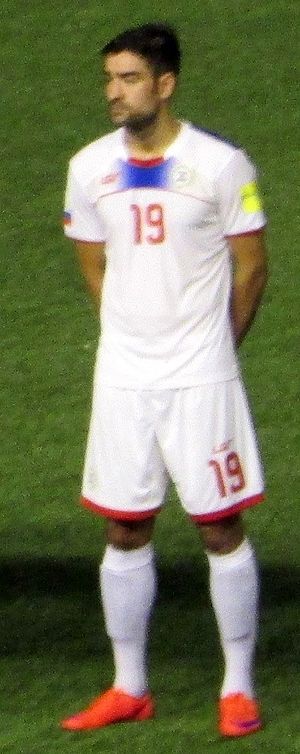
Jerry Lucena
Jerry Ruben Lucena er en dansk-filippinsk tidligere professionel fodboldspiller. Han var midtbanespiller og spillede størstedelen af sin karriere i Esbjerg forenede Boldklubber med en afstikker til AGF. Han stoppede sin aktive karriere i sommeren 2016 på grund af knæproblemer.